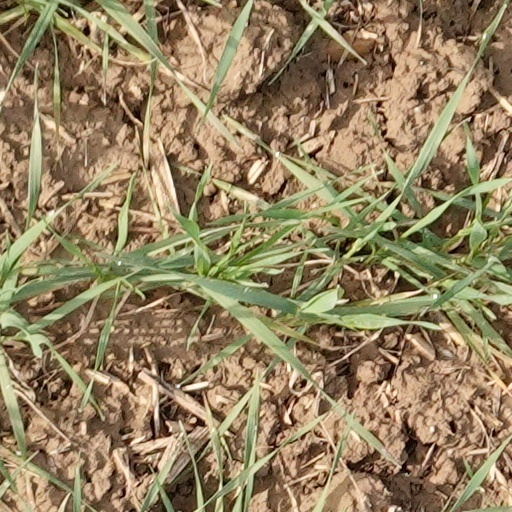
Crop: wheat